1996 NASCAR Craftsman Truck Series

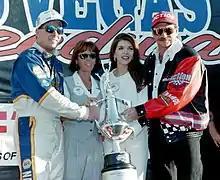
Ron Hornaday Jr., wife Lindy Hornaday, and team owners Teresa and Dale Earnhardt celebrate Hornaday's 1996 Truck Series championship

The 1996 NASCAR Craftsman Truck Series was the second season of the Craftsman Truck Series, the third highest stock car racing series sanctioned by NASCAR in the United States. Ron Hornaday Jr. of Dale Earnhardt, Inc. won the championship.